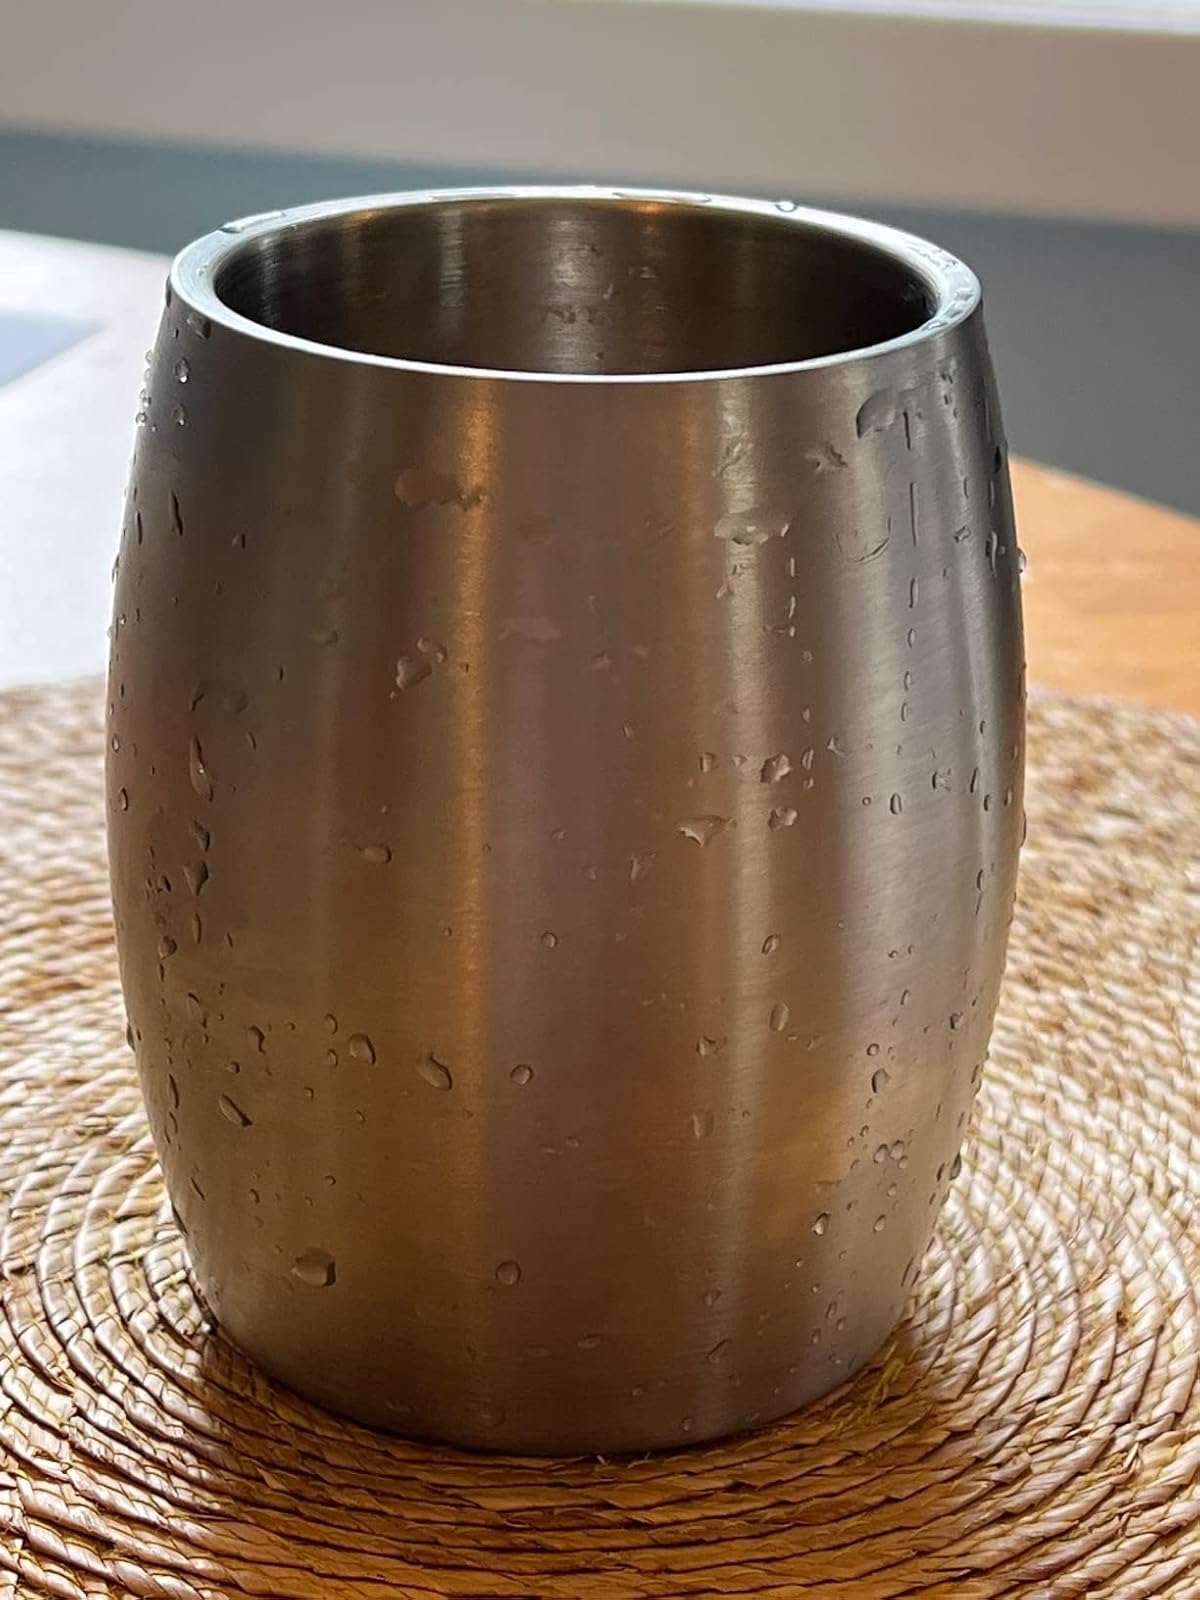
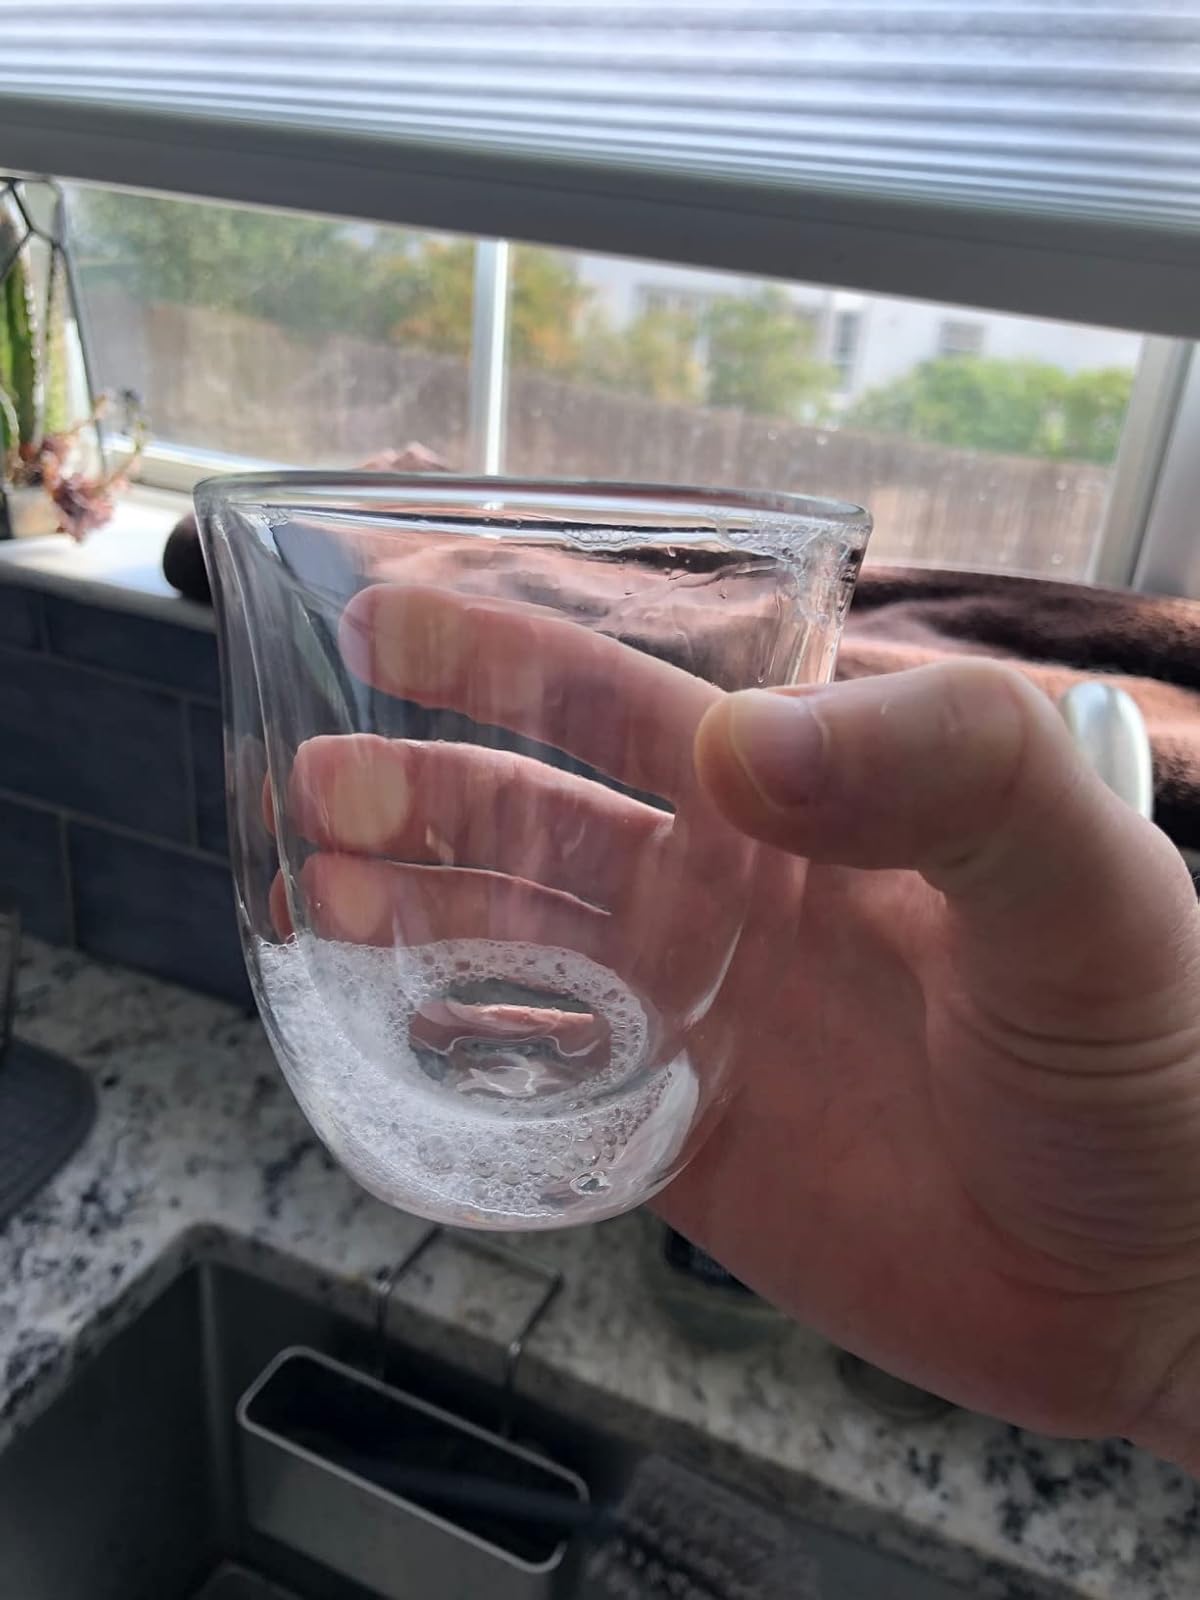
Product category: items_mug
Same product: no